2018 Red Bull Air Race World Championship

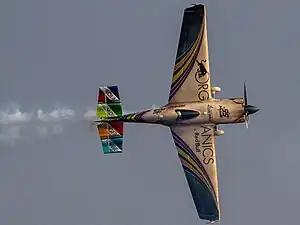
Matt Hall at the 2018 Red Bull Air Race of Chiba.

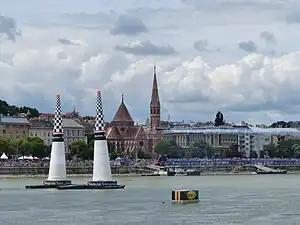
2018 Red Bull Air Race of Budapest.

The eight-event calendar for the 2018 season was announced on 8 November 2017. Chiba of rounds 3 were announced on 6 March 2018. On 24 July 2018, the season finale was announced to be held at the Texas Motor Speedway in Fort Worth, Texas.